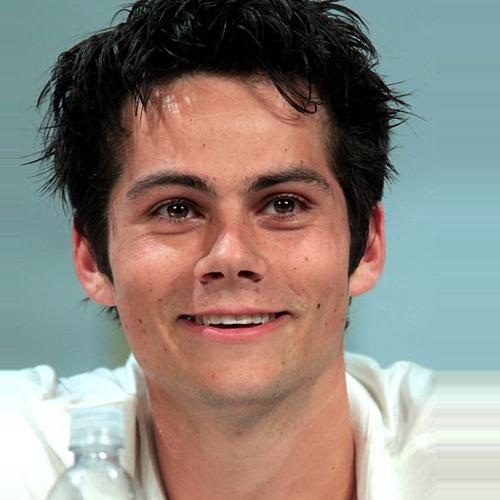
Age: 22